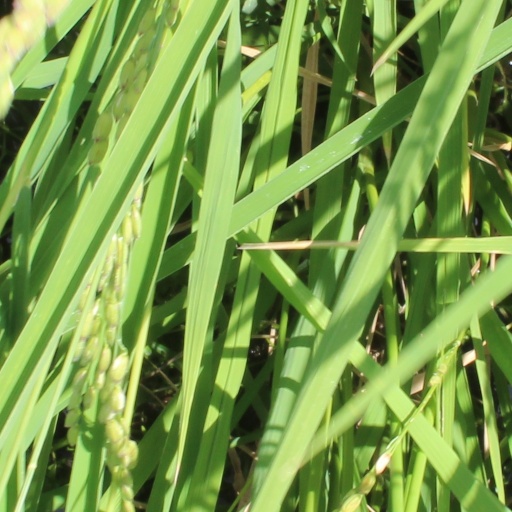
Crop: rice